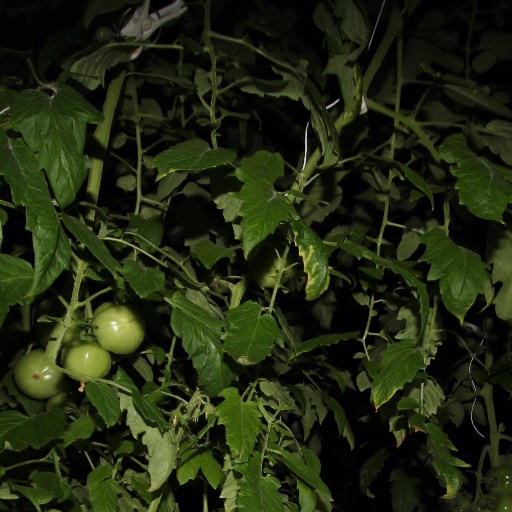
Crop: tomato